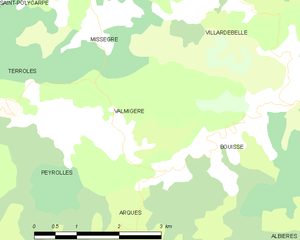
Carte des communes françaises: Valmigère